History of New Plymouth

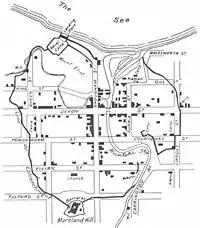
Map of New Plymouth, 1860, showing entrenchments around the town.

More than 3,500 troops poured into Taranaki, including the 65th, Suffolk, West Yorkshire, 40th and 57th Regiments, during which New Plymouth was transformed into a fortified garrison town. Most women and children were sent to Nelson while the men joined the military forces. For more than two years all farming was carried out under military protection, with farmers returning at nightfall to the security of the many military forts. More than 200 farms were burnt or plundered while the war raged. By July 1860 the town was reported to be in a state of siege. One soldier wrote: "The natives have come close up to the town, murdering every soul who is fool enough to go half a mile outside the ramparts."